2014 British Grand Prix

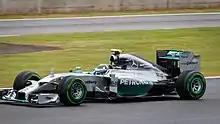
Nico Rosberg had the fourth pole position of his season and the eighth of his career.

Saturday afternoon's qualifying session was divided into three parts. The first part ran for 18 minutes, eliminating cars that finished qualifying 17th or below. The 107% rule was in effect, requiring drivers to reach a time within 107 per cent of the fastest lap to qualify. The second part lasted 15 minutes, eliminating cars that finished 11th to 16th. The final session lasted 12 minutes and determined pole position to tenth. Cars who progressed to the final session were not allowed to change tyres for the race's start, using the tyres with which they set their best lap times in the second session. A damp track worsened as rain began to fall with increasing, if intermittent, severity; all drivers used intermediate compound tyres for the first two sessions. The rain stopped at the start of the third session and drivers used dry tyres in its first minutes. Rain soon returned and they drove to the pit lane. Several drivers returned to the circuit with three minutes left for one last try at improving their laps. Rosberg took his fourth pole position of the season and the eighth of his career with a 1-minute, 35.766 seconds lap. He was joined on the grid's front row by Vettel who bowed out of his first try due to the rain. Third-place Button went wide at Aintree corner and oversteered on the run to the Hangar Straight and began from the top three at Silverstone for the first time since the 2005 British Grand Prix. Hülkenberg in fourth briefly held pole position as he was the first driver to improve his lap on the drying track. Magnussen was fifth. Hamilton provisionally held the pole position after all first timed laps; he fell to sixth after he abandoned his final attempt because it was slower and he felt the track was not dry enough to improve his lap times.